The Martial Arts Kid

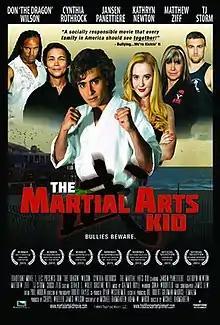

The Martial Arts Kid is a 2015 martial arts film directed by Michael Baumgarten and starring Don "The Dragon" Wilson and Cynthia Rothrock as a couple who take in their nephew Jansen Panettiere, and teach him martial arts when he is bullied. Most of the supporting cast of the film are actual martial artists, some of whom appear as themselves in the film.